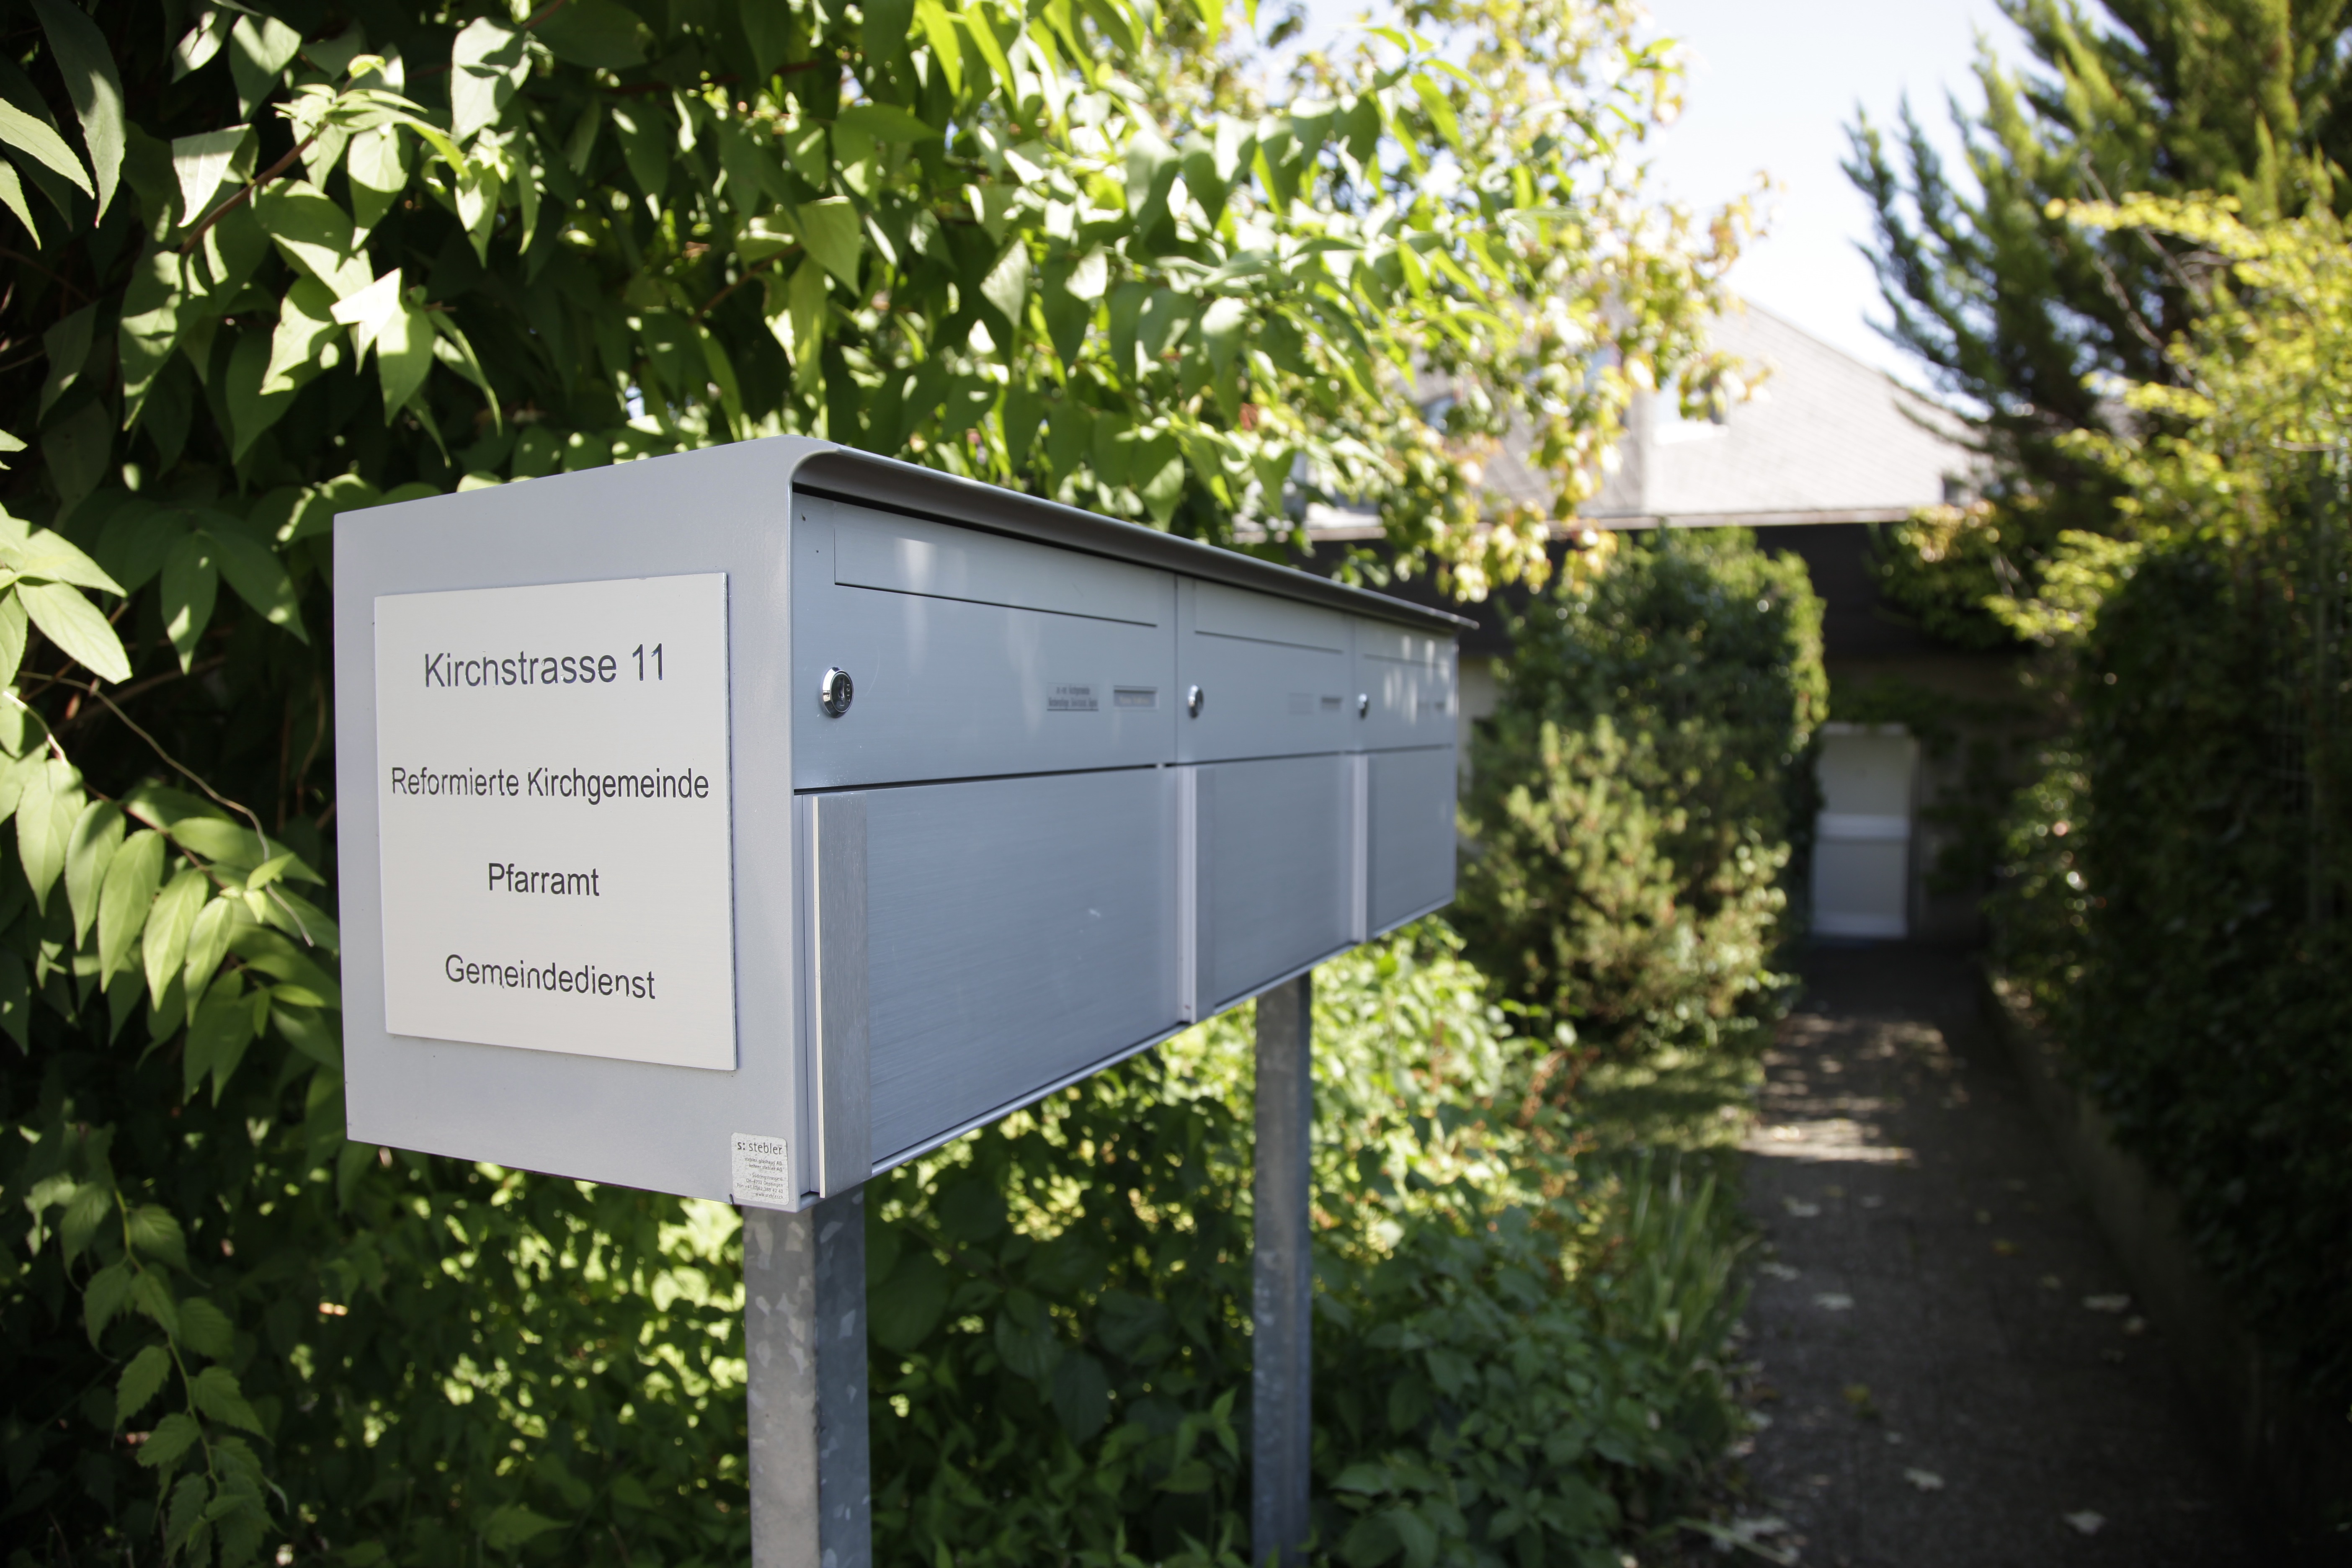
post, home, shed, garden, lighting, mailbox, input, letter boxes, outdoor structure